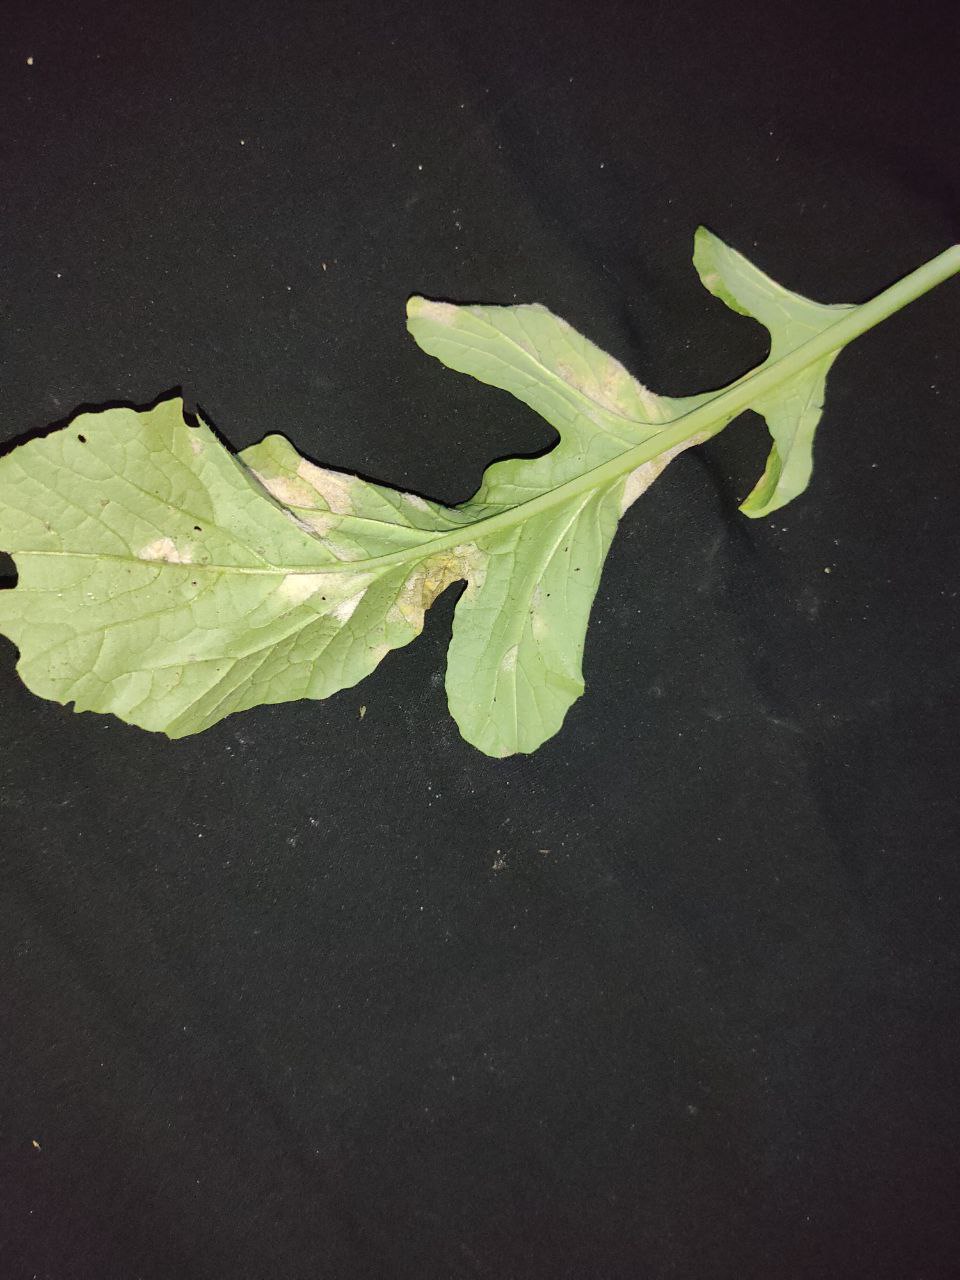
Label: Mosaic virus